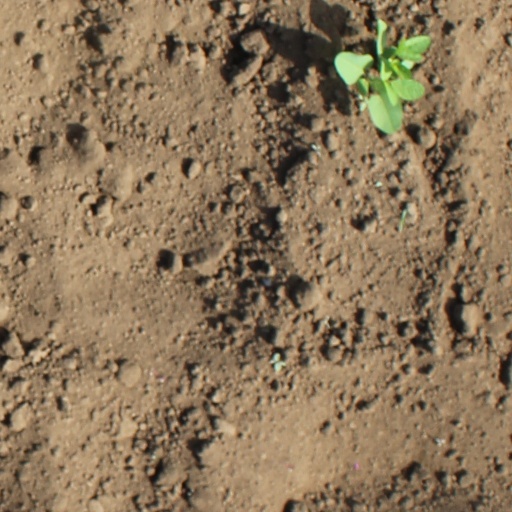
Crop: soybean